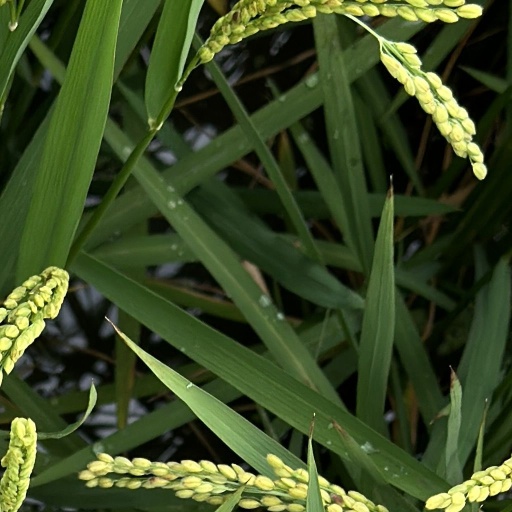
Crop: rice